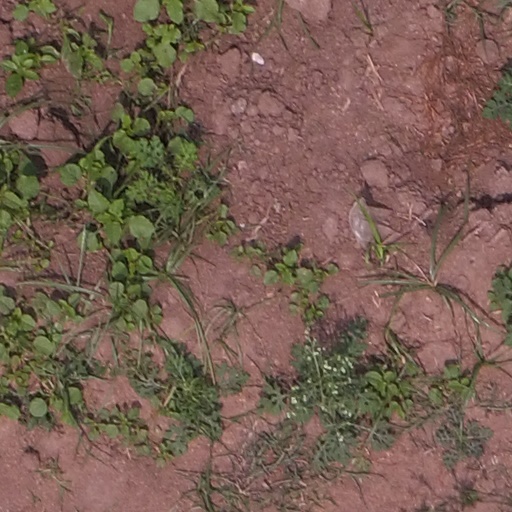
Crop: maize; corn